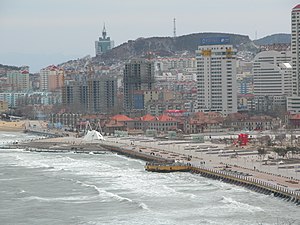
Yantai
Yantai
Yantai er en by på præfekturniveau i provinsen Shandong ved Kinas kyst til Bo Hai-strædet, som adskiller Bohaihavet fra det Gule Hav. Præfekturet har et areal på 13.739.9 km², og en befolkning på 6.516.900 mennesker. Byen er den største fiskerihavn på den nordøstlige del af Shandonghalvøen, og et vigtigt økonomisk center.